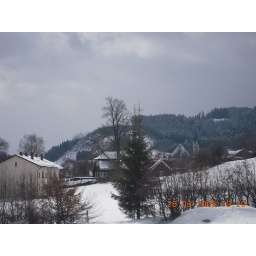
helped DBE3 in Blaichach for a month. there's the view from the office window